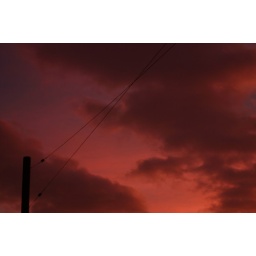
The sky outside our window around 5PM on Monday, January 5th, 2009.